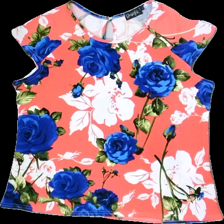
View: front
Type: Tank top
Category: Ladies
Brand: Not in the list
Colors: Multicolor, Pink, White, Blue, Green, Black
Material: 100%polyester
Pattern: Floral print
Cut: Regular, C-collar
Size: L
Season: Summer
Price range: 50-100
Recommended usage: Reuse